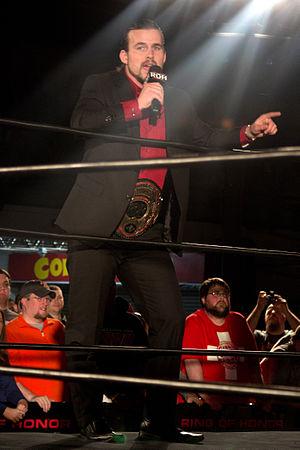
Cet article présente une liste des catcheurs ayant remporté le ROH World Championship, titre de catch de la Ring of Honor.
L'édition 2014 de Best in the World est une manifestation de catch en paiement à la séance, produite par la fédération américaine Ring of Honor, initialement diffusée en haute définition et en direct sur le câble et via satellite, aux États-Unis. Elle est également disponible en ligne, sur le site d'hébergement de vidéos Ustream. Le pay-per-view se déroule le 22 juin 2014 au Tennessee State Fairgrounds à Nashville, dans le Tennessee. Pour cette 5ᵉ édition de Best in the World, sept lutteurs de la ROH — Adam Cole, Jay Lethal, Matt Hardy, Michael Elgin, Jay Briscoe, Kevin Steen et Maria Kanellis — sont présentés sur l'affiche promotionnelle.